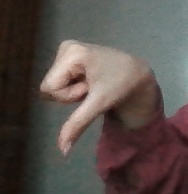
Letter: waw